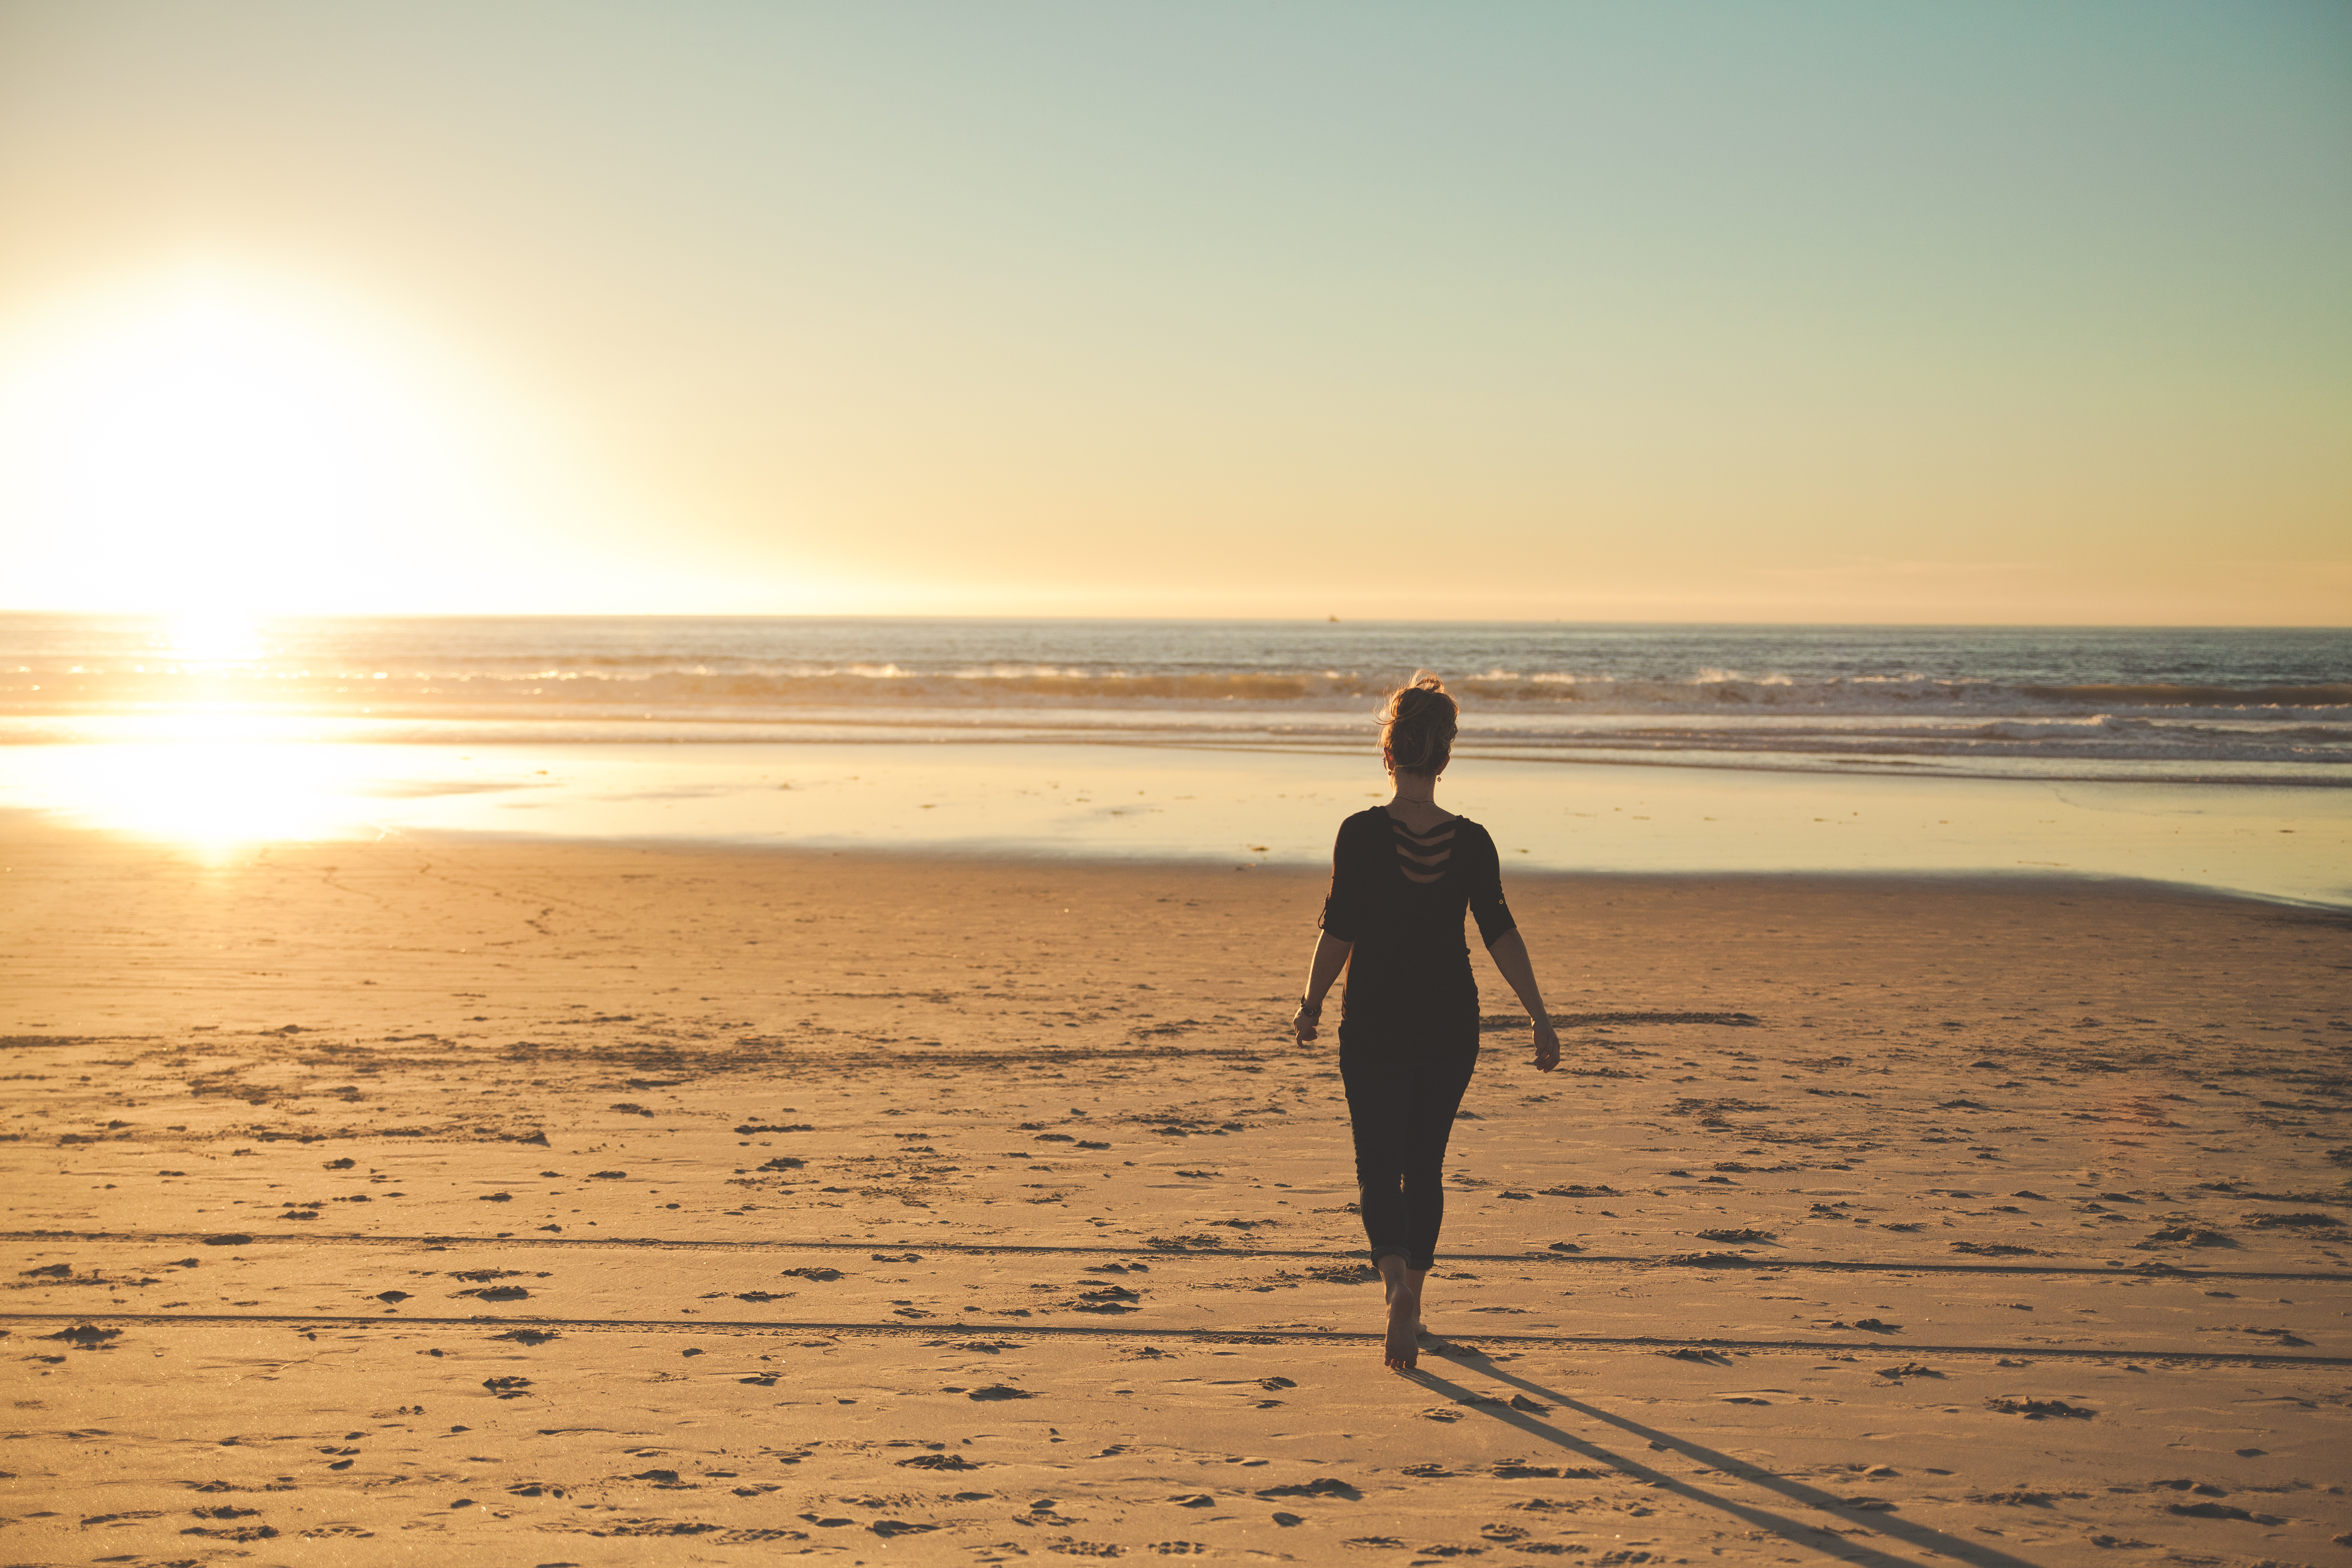
beach, sea, coast, water, sand, ocean, horizon, sky, sun, woman, sunrise, sunset, sunlight, morning, shore, wave, footprint, dawn, cute, seaside, dusk, golden, reflection, golden hour, body of water, footprints, reflective, soft, pretty, dreamy